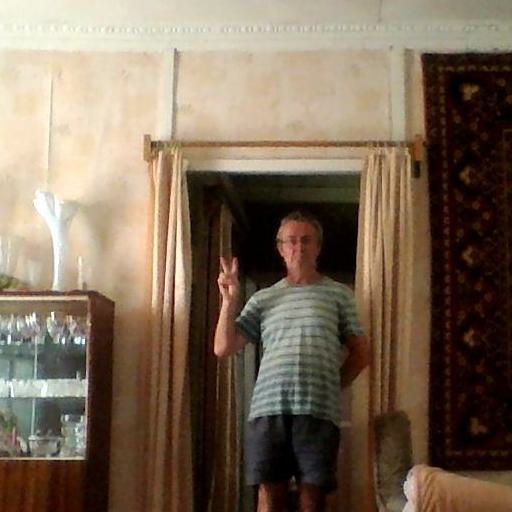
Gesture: peace